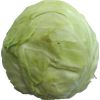
Label: Cabbage white 1